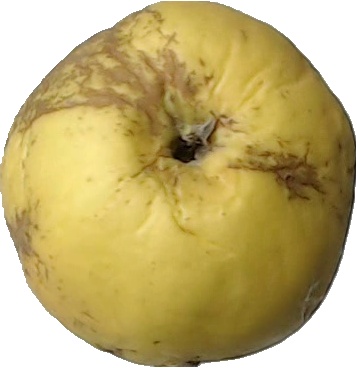
Label: apple_golden_1